Marvel: Future Fight

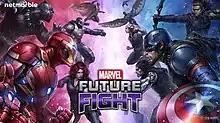
Loading screen for the game after the "" update

Marvel: Future Fight is a 2015 action role-playing game developed and published by Netmarble.